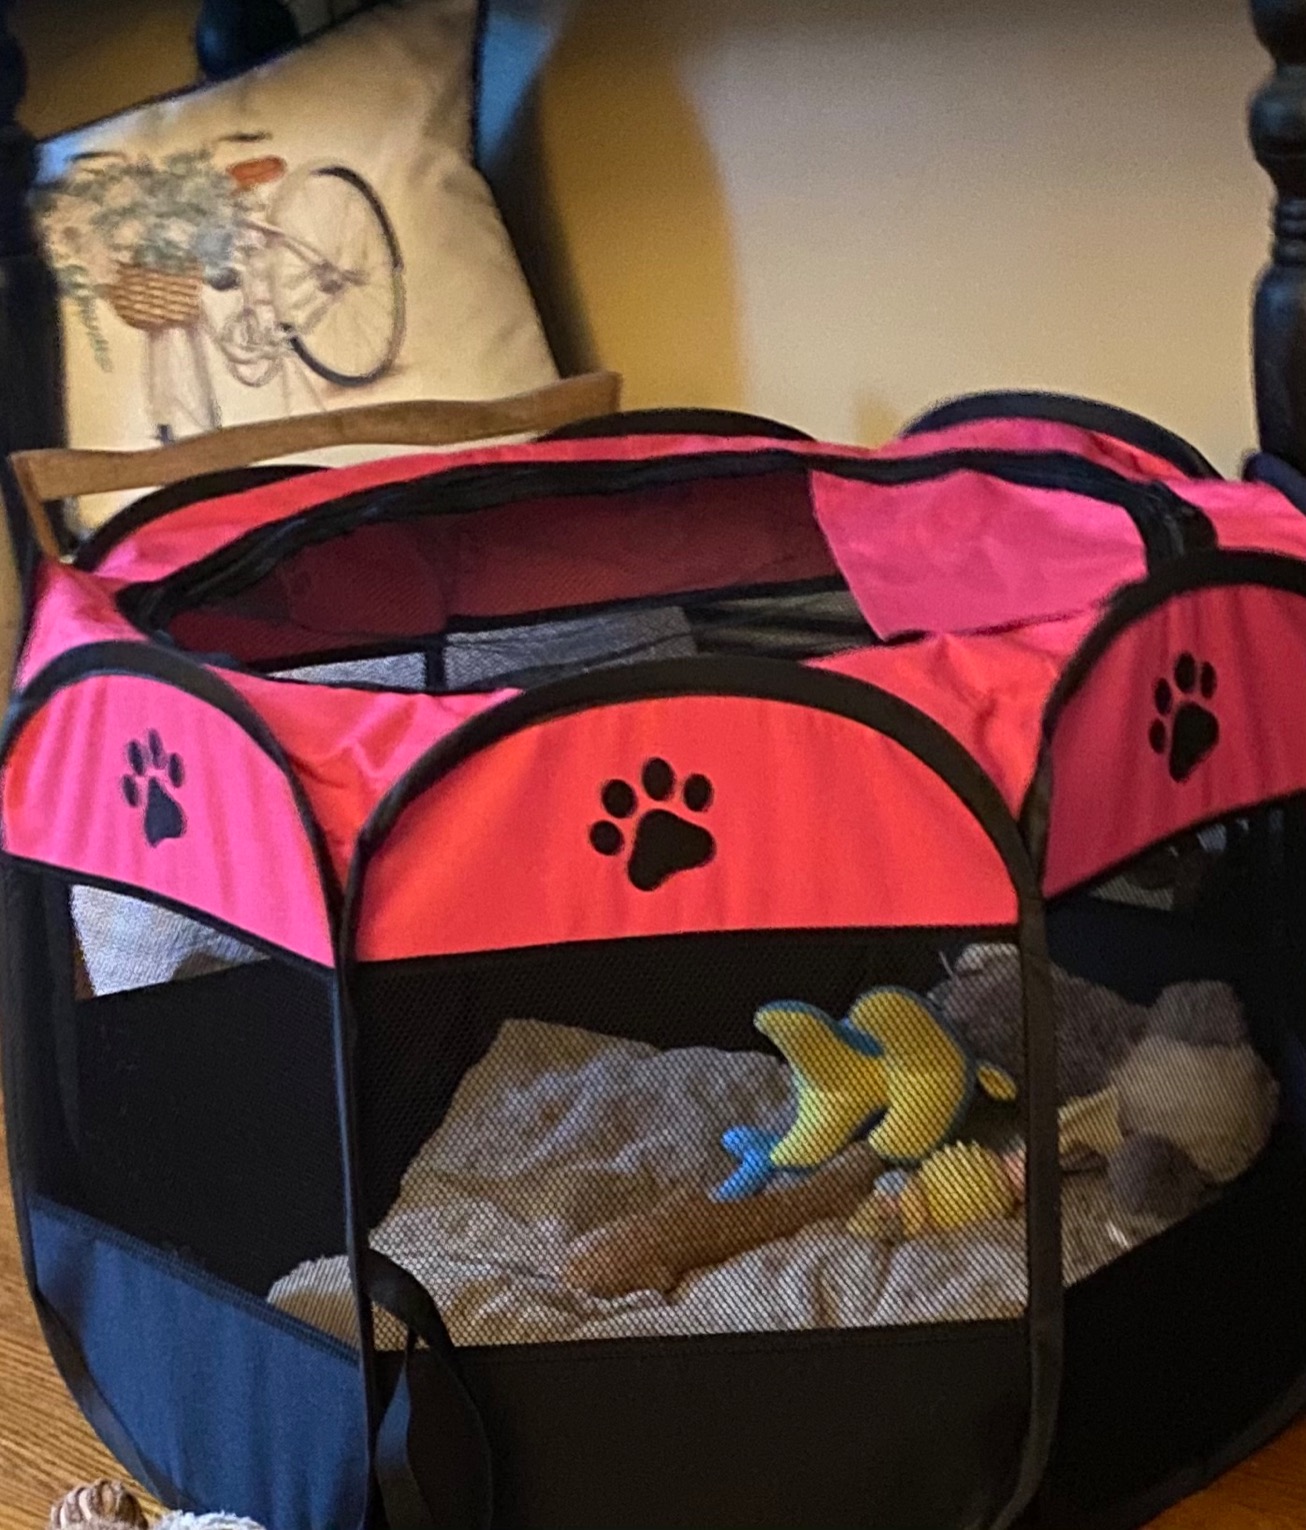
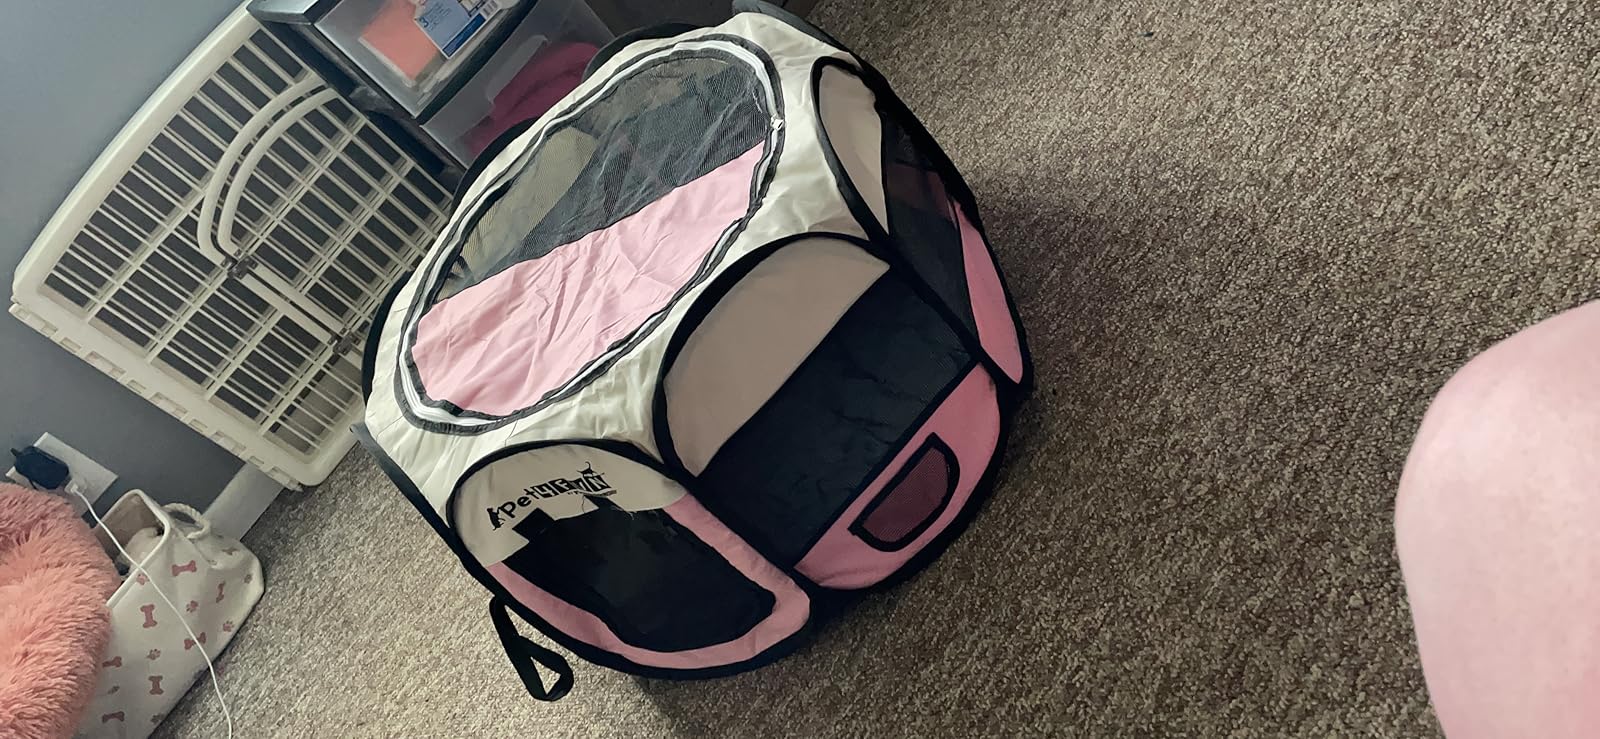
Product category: items_kennel
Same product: no